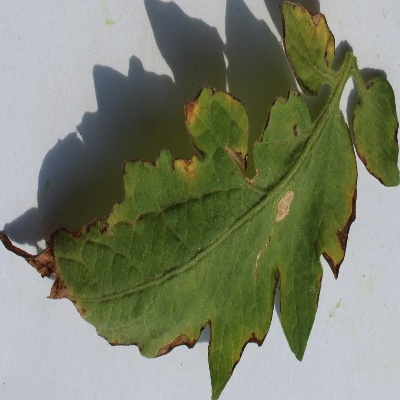
Crop: Tomato
Condition: leaf blight